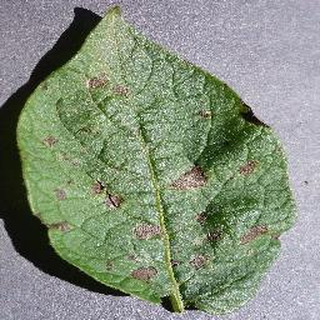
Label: potato_early_blight